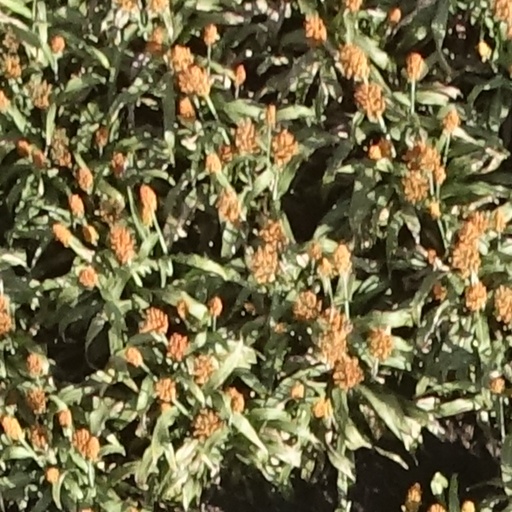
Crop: sorghum